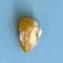
Maize quality: Bad